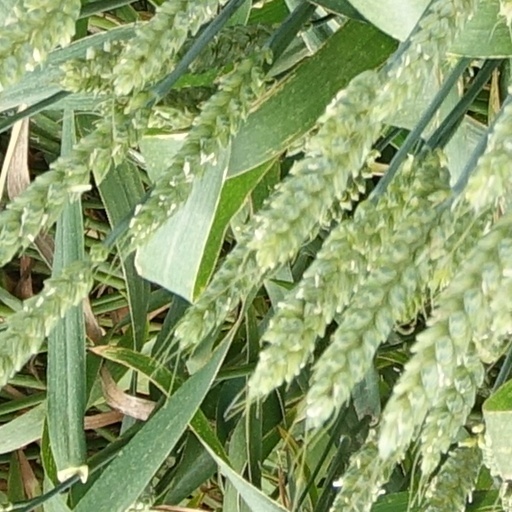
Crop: wheat